Neeta Lulla

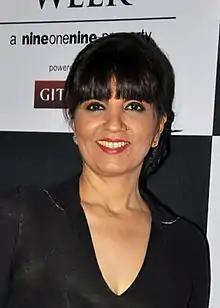
Lulla in 2012

Neeta Lulla is an Indian costume designer and fashion stylist who has worked on over 300 films. She has been designing wedding dresses since 1985. She is famed for designing costumes in "Jagadeka Veerudu Athiloka Sundari", "Khuda Gawah", and "Devdas".